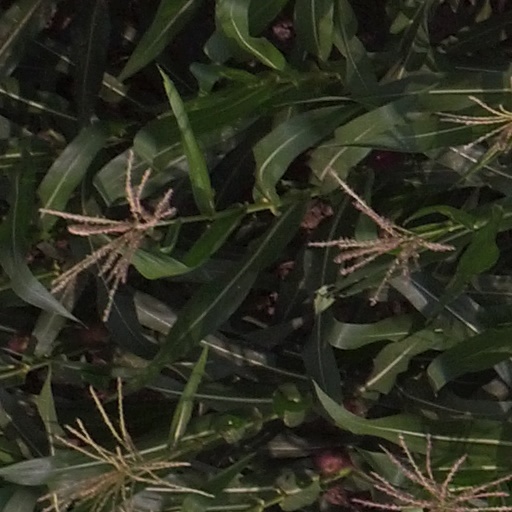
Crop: maize; corn